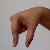
The image shows a hand gesture representing the letter 'Q' in Indian Sign Language.